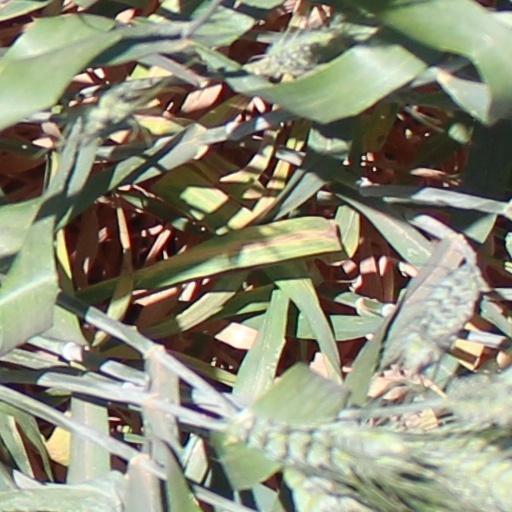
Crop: wheat